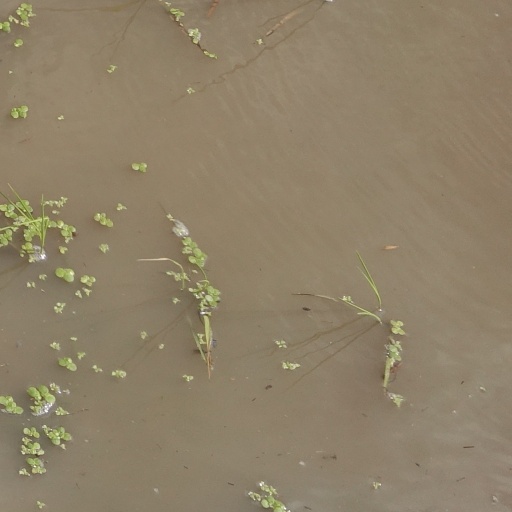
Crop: rice